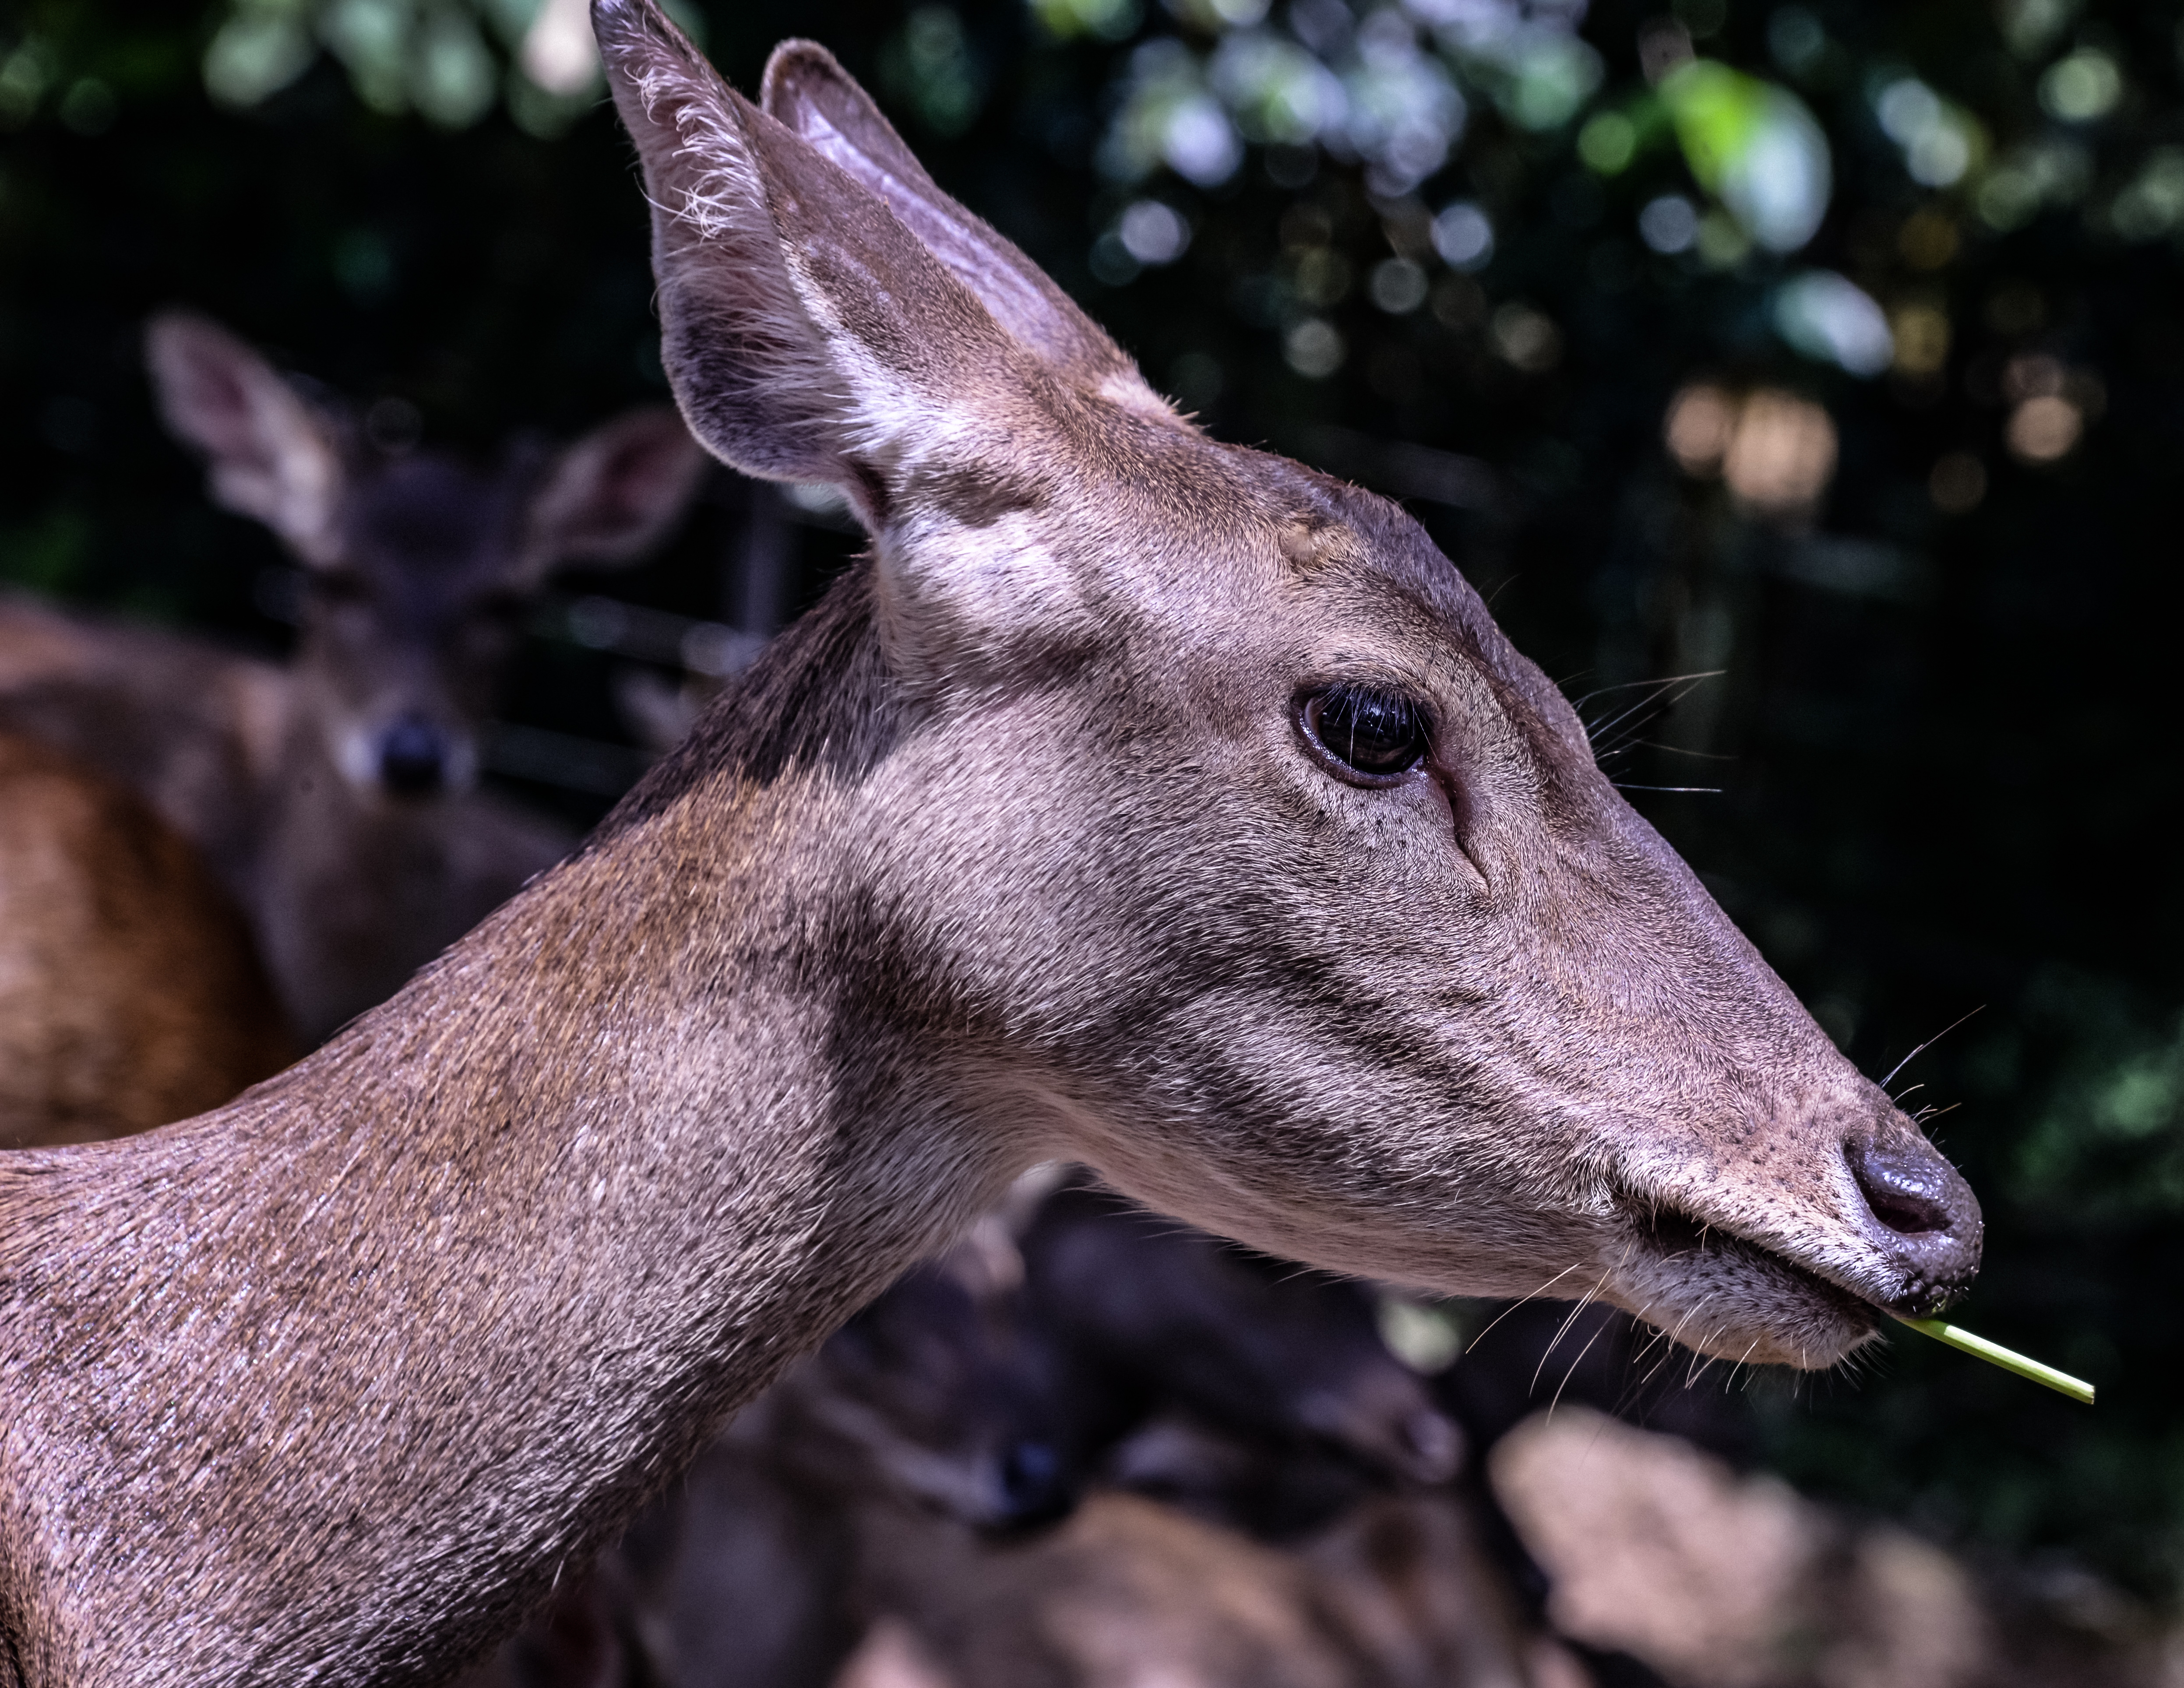
animal, wildlife, fauna, deer, mammal, terrestrial animal, musk deer, antler, white tailed deer, organism, snout